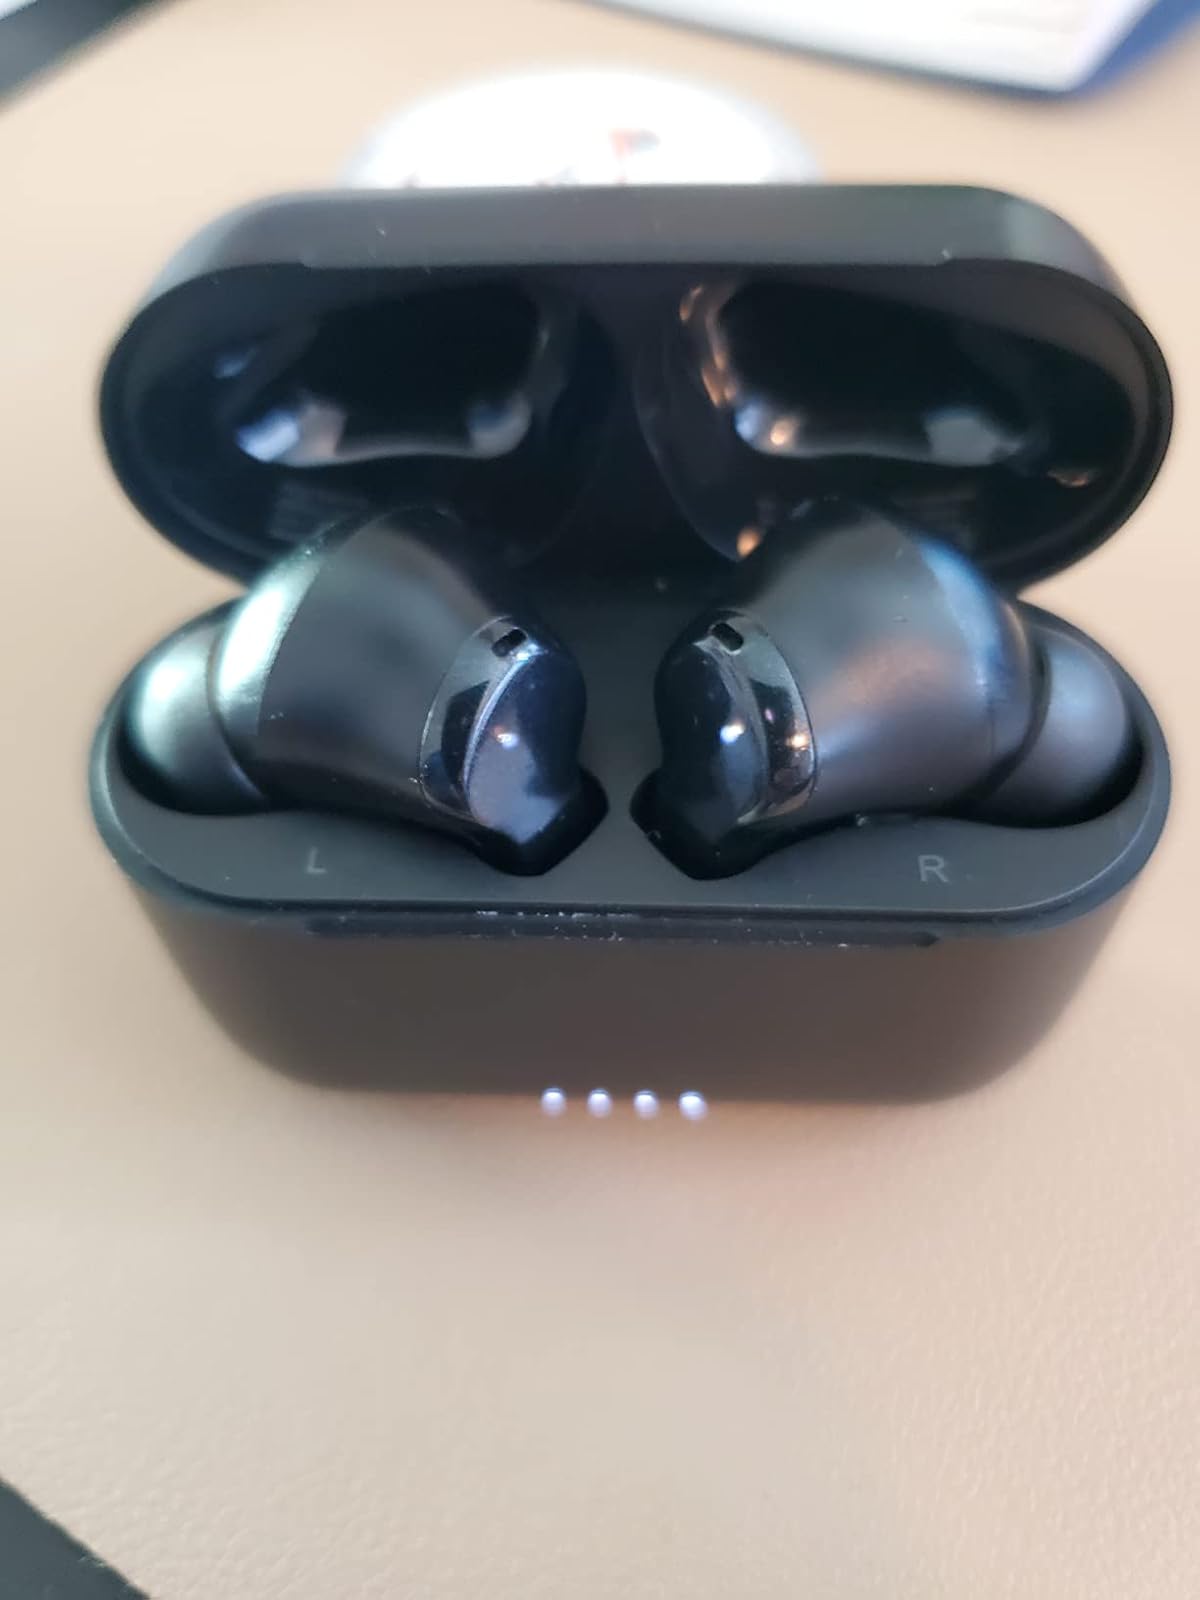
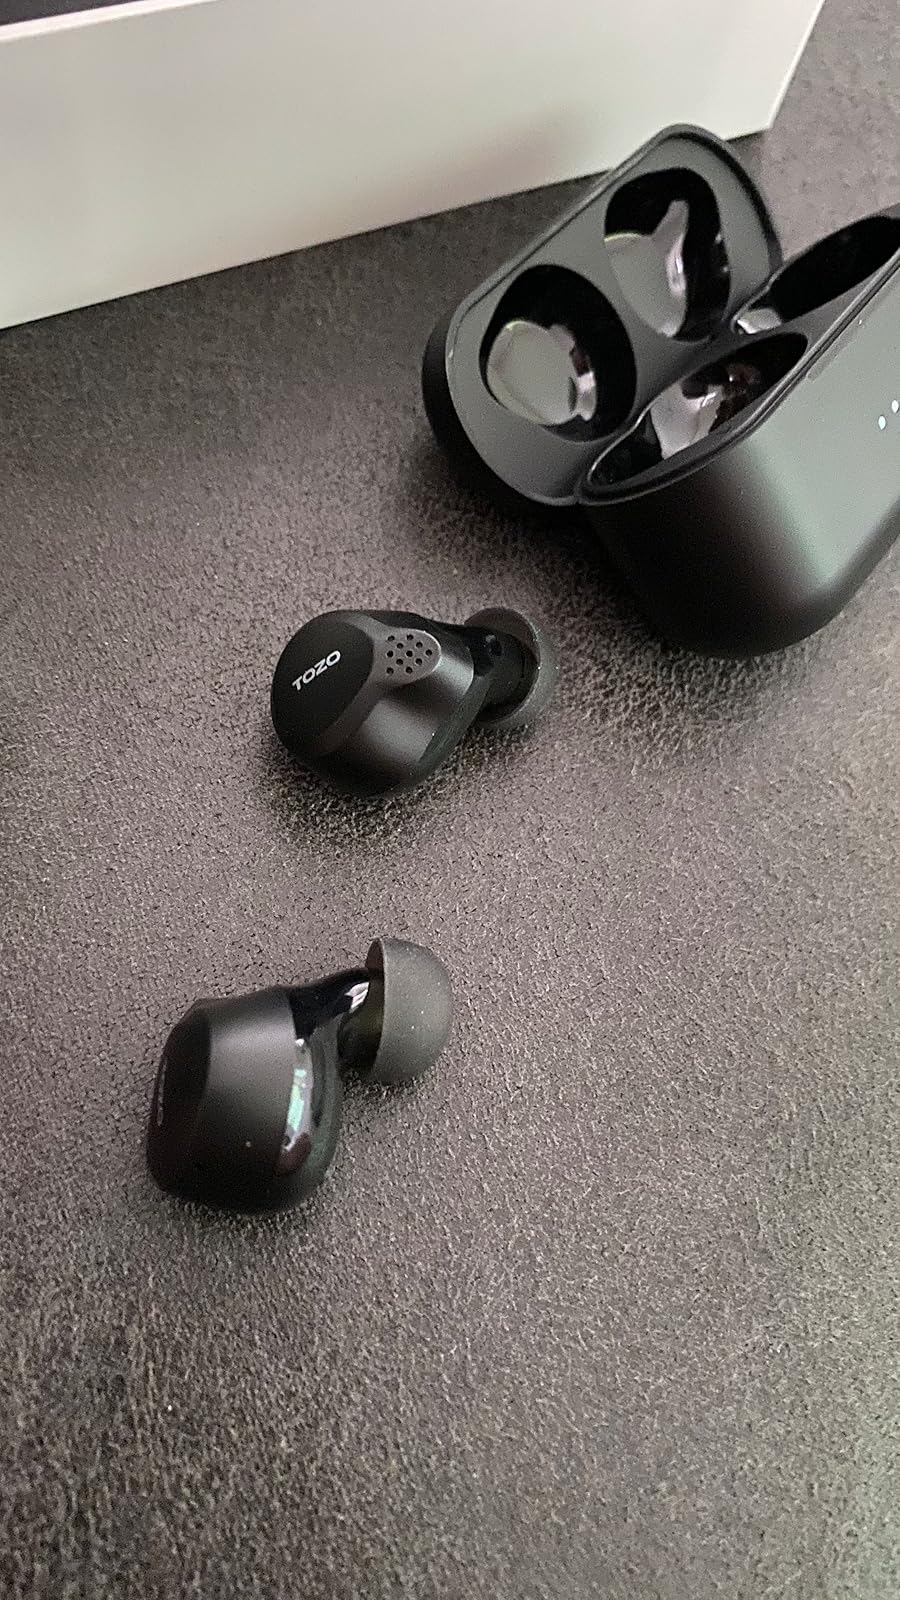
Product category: earbuds
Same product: no